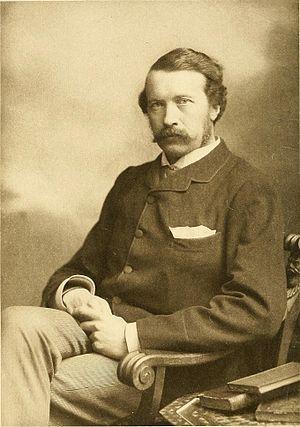
George John Romanes est un naturaliste et un psychologue britannique, né le 19 mai 1848 à Kingston et mort le 23 mai 1894.